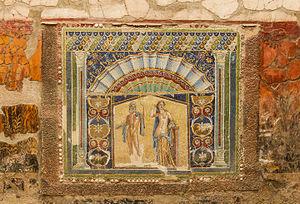
Mosaïque de Neptune et Amphitrite à Herculanum, Italie.